Sociology

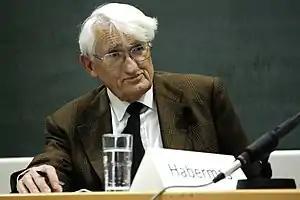
Jürgen Habermas

Sociologists' approach to culture can be divided into ""sociology of culture"" and ""cultural sociology""—terms which are similar, though not entirely interchangeable. Sociology of culture is an older term, and considers some topics and objects as more or less "cultural" than others. Conversely, cultural sociology sees all social phenomena as inherently cultural. Sociology of culture often attempts to explain certain cultural phenomena as a product of social processes, while cultural sociology sees culture as a potential explanation of social phenomena.